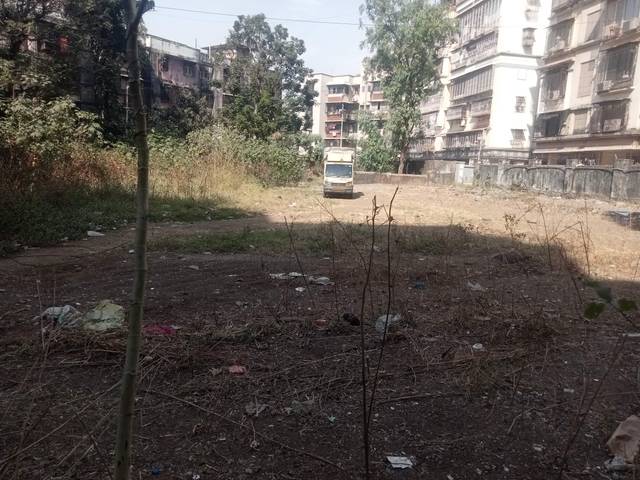
Region: India
Coordinates: 19.093, 72.911